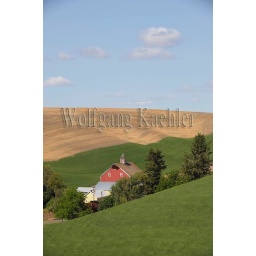
Usa, washington state, palouse country near pullman, view of rolling hills, fields, farm house with red barn